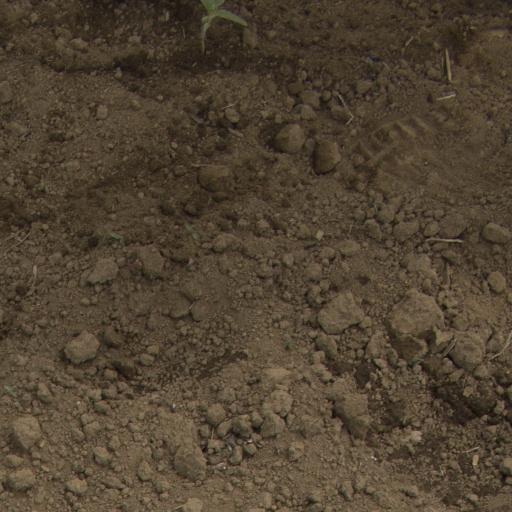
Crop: Jerusalem artichoke